John Hind (bishop of Chichester)

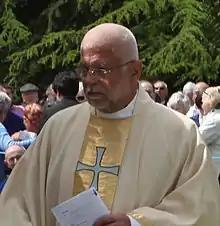
Bishop Hind in 2012

John William Hind (born 19 June 1945) is an Anglo-Catholic theologian and Church of England bishop. He served as Bishop in Europe from 1993 to 2001 and Bishop of Chichester from 2001 until he retired in 2012.